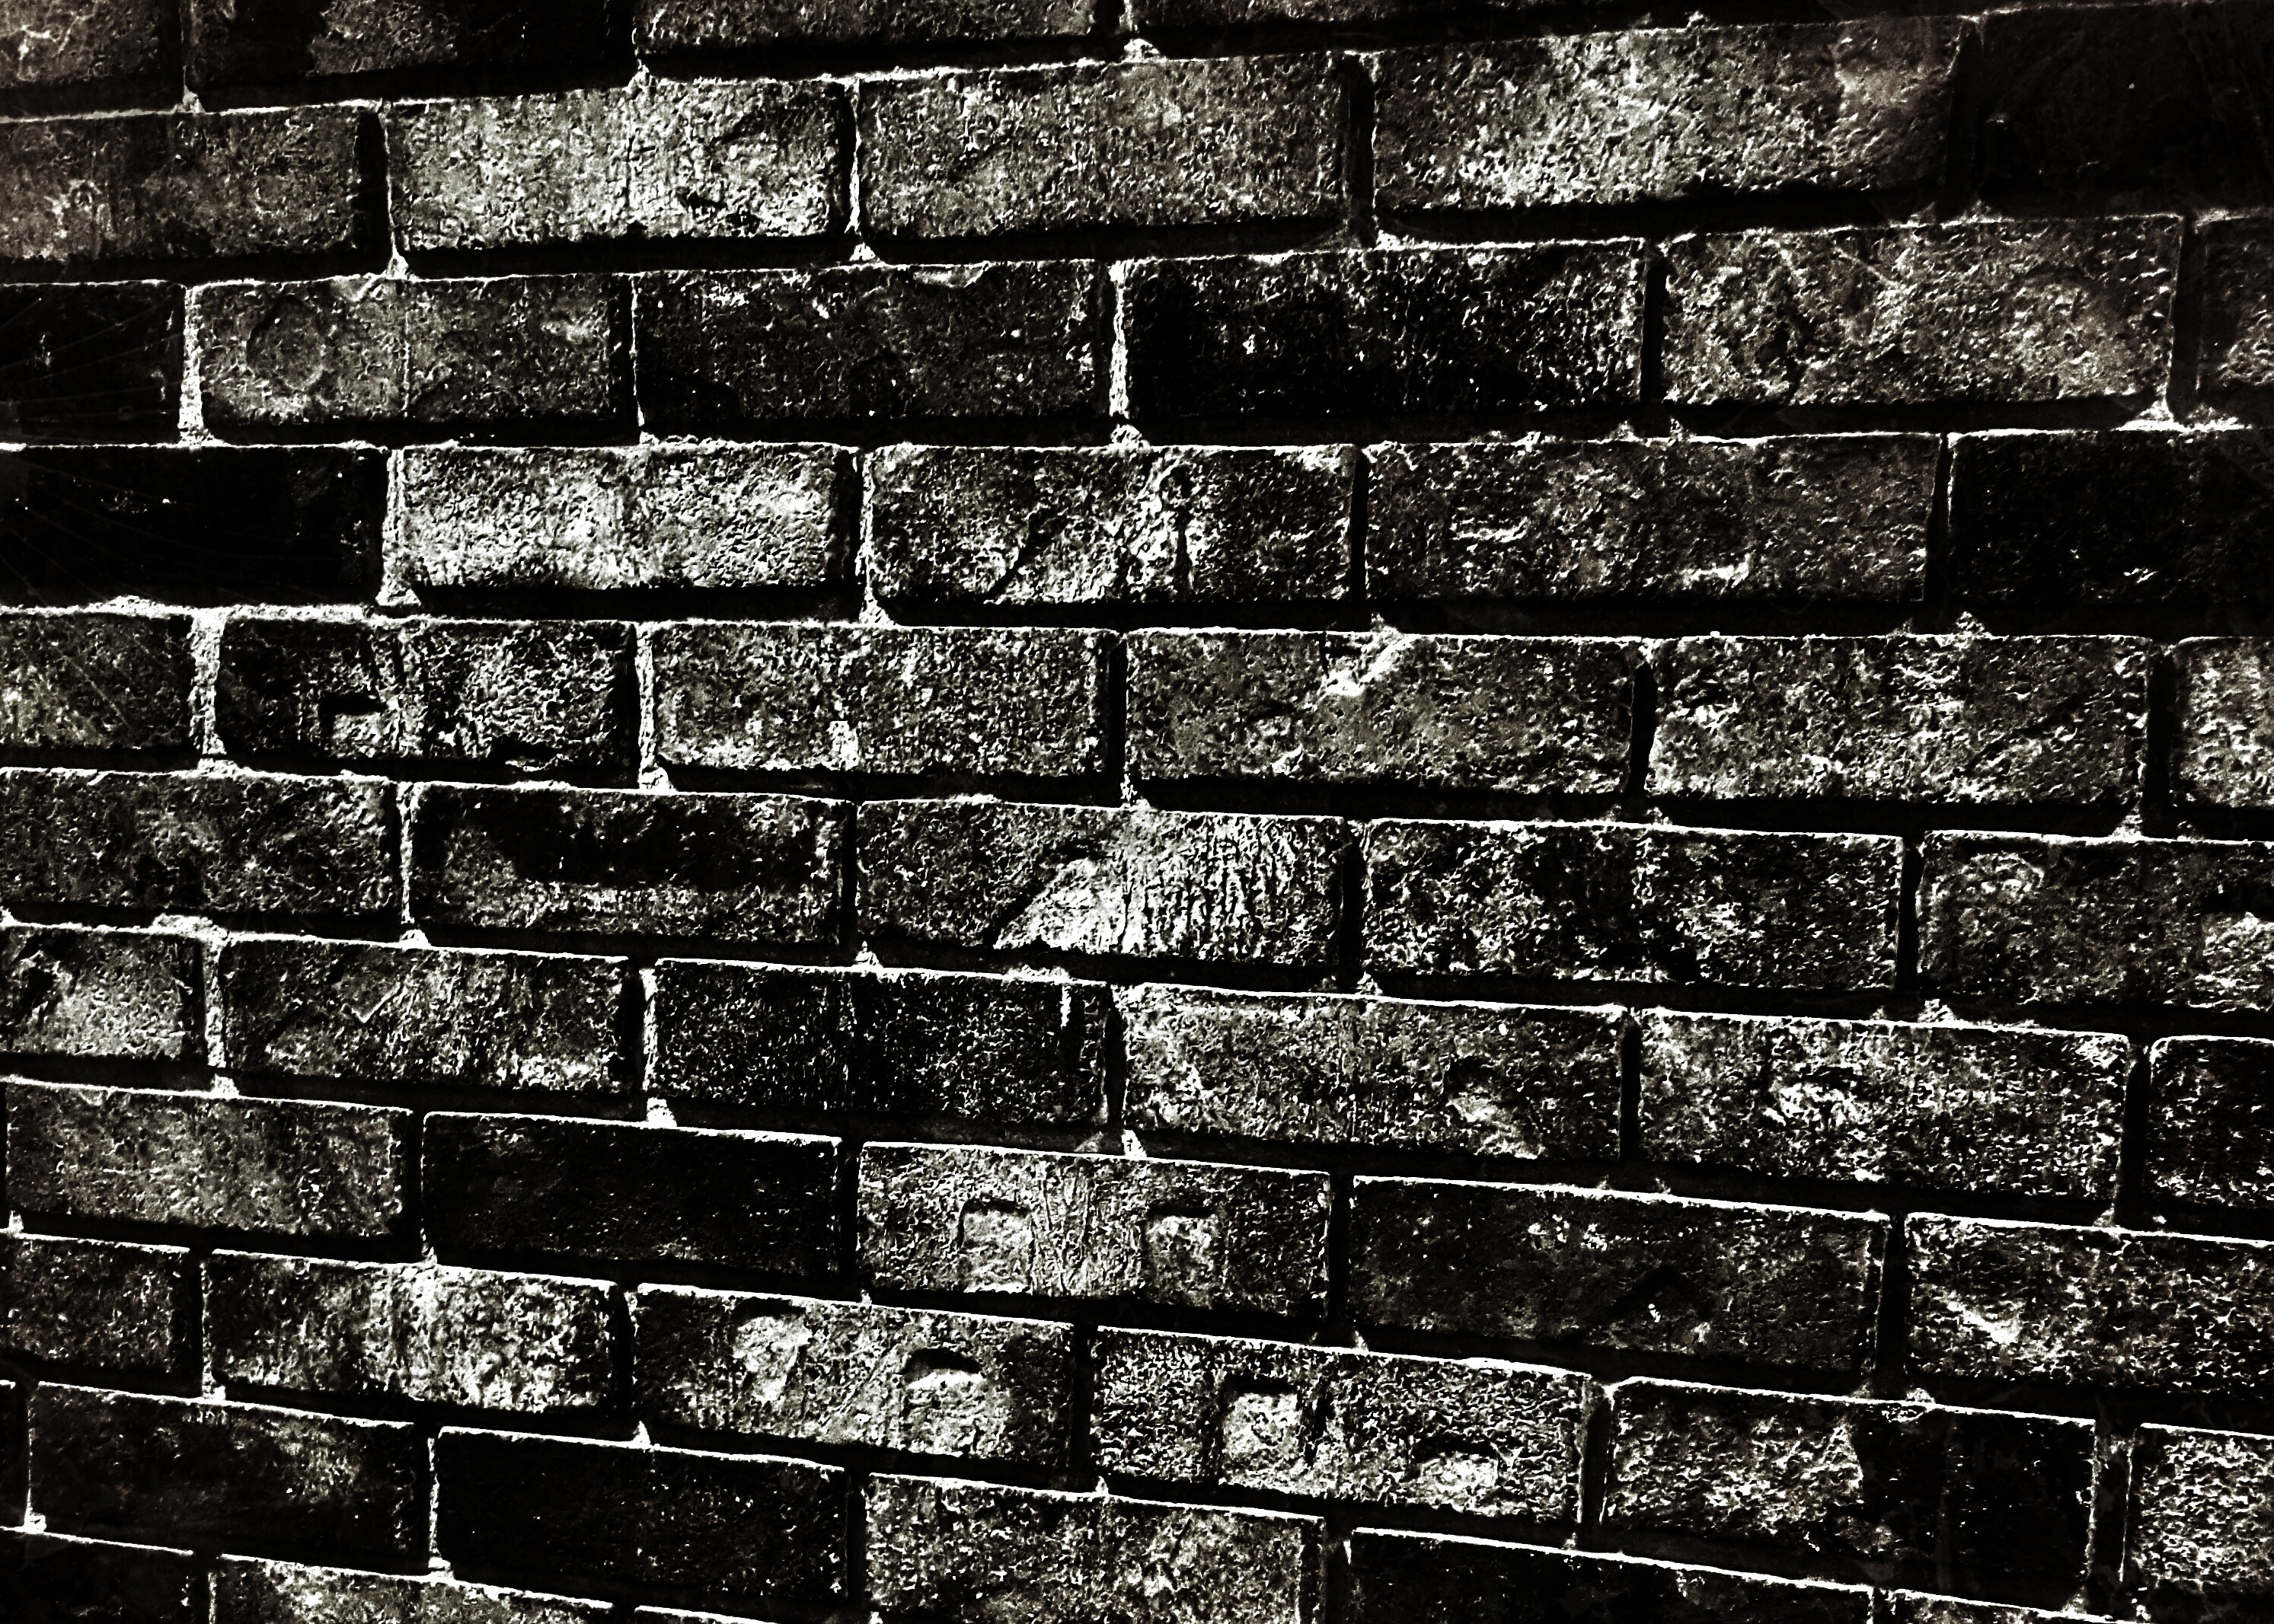
black and white, wood, texture, floor, wall, pattern, line, stone wall, black, monochrome, brick, material, font, art, design, brickwork, flooring, road surface, monochrome photography